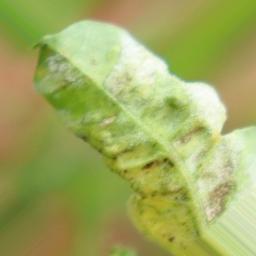
Label: powdery mildew